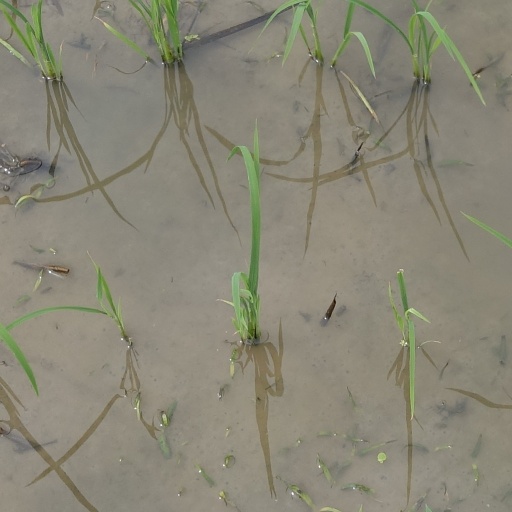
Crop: rice